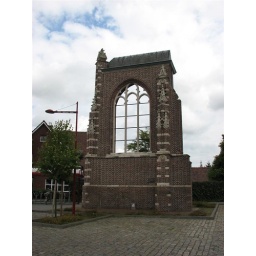
The former church in Rijkevoorsel was destroyed in the second world-war, this small monument is what's left, except the tower.